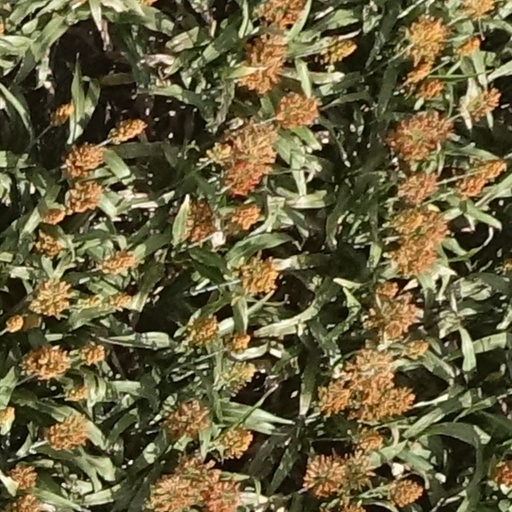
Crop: sorghum